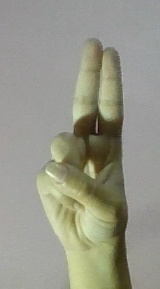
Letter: taa